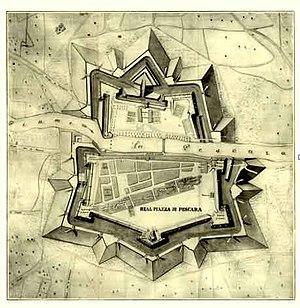
Les tours côtières du royaume de Naples forment un réseau de petites forteresses défensives construites tout au long du périmètre côtier de l'ancien royaume de Naples pour le protéger des invasions sarrasines et ottomanes, ainsi que des attaques de corsaires.